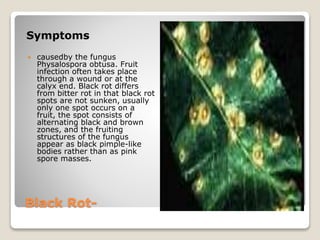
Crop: apple
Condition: black_rot